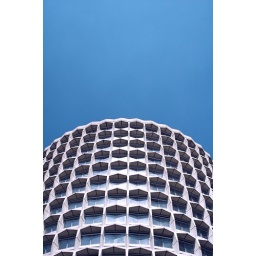
I liked the scalloped effect of this building against the plain blue of the sky. DSC_2447 (Mod Crop Lo Res 4x6)